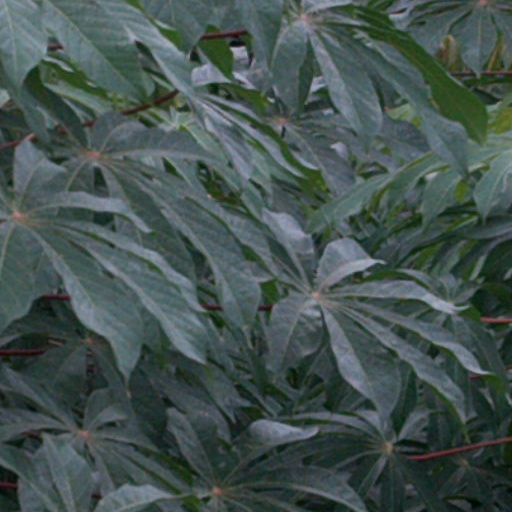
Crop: cassava